College of Engineering, Pune

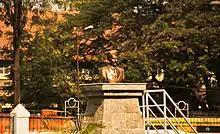
Bust of Visvesvarayya facing the main building

Impressions is the annual cultural festival of CoEP, which is held every year in the 2nd week of December and lasts for 3 days. Impressions was formed as a platform "For the Artists, By the Artists", to provide opportunities for people from the fields of Dance, Music, Theater, Art, and Fashion to display their talent. The events span over six main modules, namely – Dance, Music, Arts and Crafts, Dramatics, Photography, and Writing.